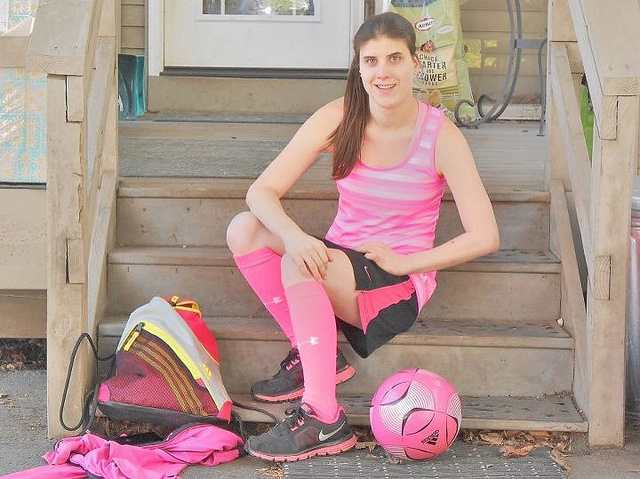
người phụ nữ áo hông đang ngồi trên bậc thang với quả bóng và cái balo